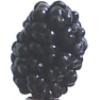
Label: Mulberry 1